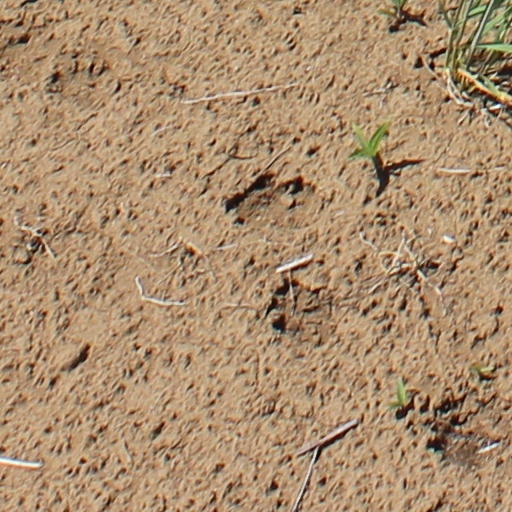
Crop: wheat